Westbrook Nebula

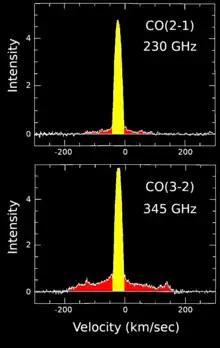
Two spectra of carbon monoxide in the Westbrook Nebula are shown. The component shown in yellow arises from the slow wind from the star's AGB phase. The component shown in red is from the faster wind expelled after the star left the AGB. Adapted from Gammie "et al.".

This nebula began to form about 200 years ago, and primarily consists of molecular gas. The outer part of the nebula is the result of interaction between rapid bipolar outflow and the gas that was ejected when the star was passing through its asymptotic giant branch phase. The lobes are inclined about 24° to the line of sight. The energy being radiated